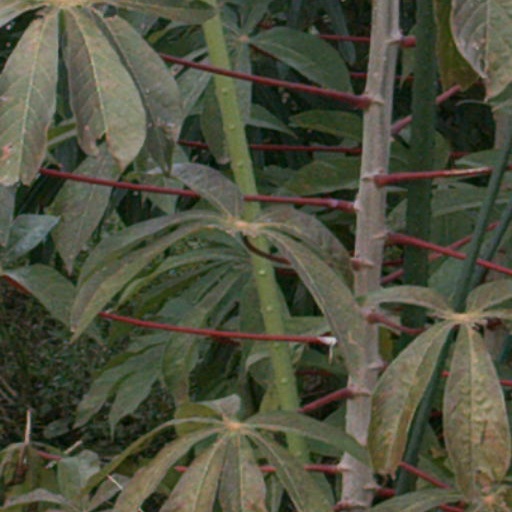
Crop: cassava